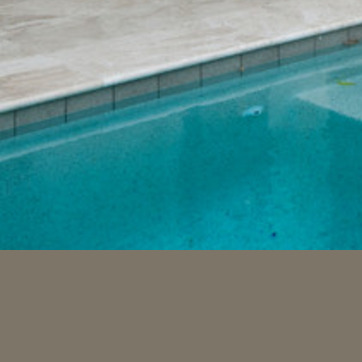
Material: water